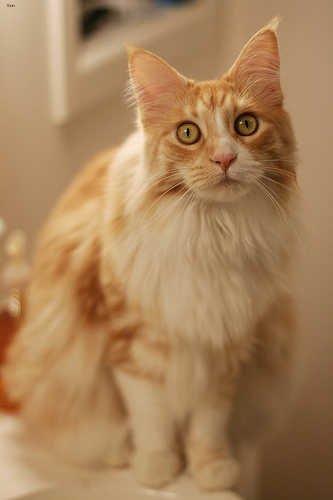
Breed: maine coon